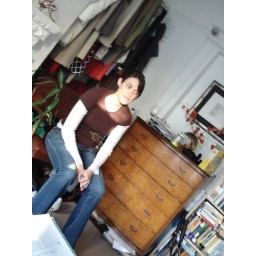
Now she's in an odd spot of sun reflecting off a window across the street